Edward Simpson (naval officer)

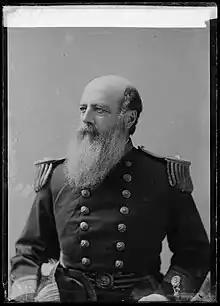

Edward Simpson (March 3, 1824 – December 1, 1888) served as an officer in the United States Navy during the Mexican–American War and the American Civil War, eventually attaining the rank of rear admiral. His service included being assigned as commanding officer of several Navy ships and serving with distinction in various shore assignments.